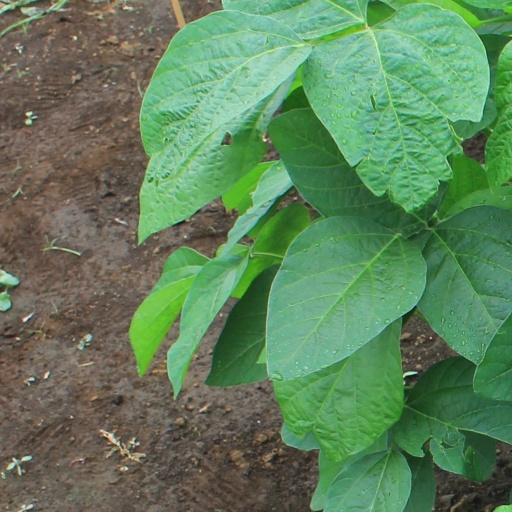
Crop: soybean